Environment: real
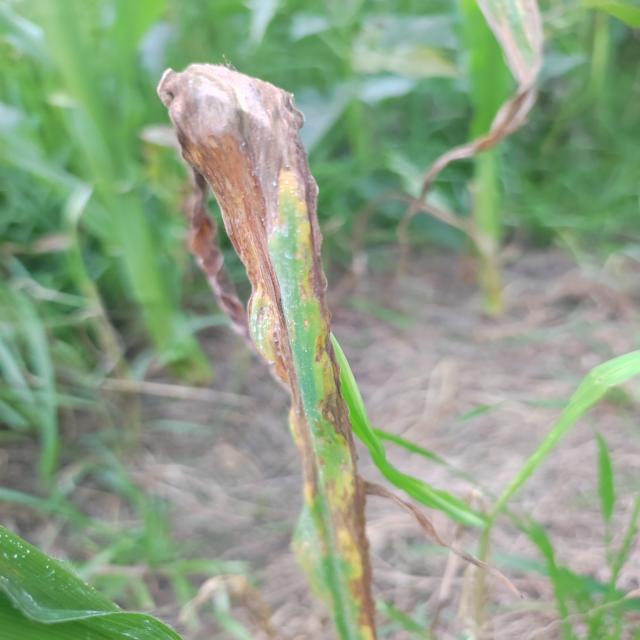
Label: potassium_deficiency